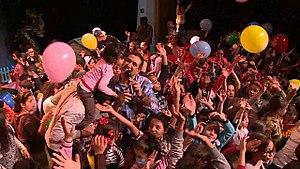
Amou yazid durant son show
Yazid Belabbas, plus connu sous son nom d'animateur de télévision Amou Yazid, ou encore sous son ancien nom de chanteur de variétés modernes algériennes Cheb Yazid, est né le 18 novembre 1970 à Oran en Algérie. Dès son jeune âge, il manifeste un intérêt certain pour la chanson qu'il concrétise plus tard par plusieurs albums qui lanceront sa carrière musicale. Ayant toujours montré une attention particulière au monde de l'enfant, il produit plusieurs albums dans cette optique avant d'arrêter la chanson pour adultes et se consacrer complètement à l'enfance et l'animation en lançant, le 14 avril 2015, sa première émission de télévision Maa Amou Yazid, dédiée au divertissement des petits sur la chaîne de télévision algérienne Echourouk TV. Sa seconde émission, Wladna Taht Jnahna, est destinée à venir en aide aux parents dans l'éducation et l'apprentissage de leurs enfants.